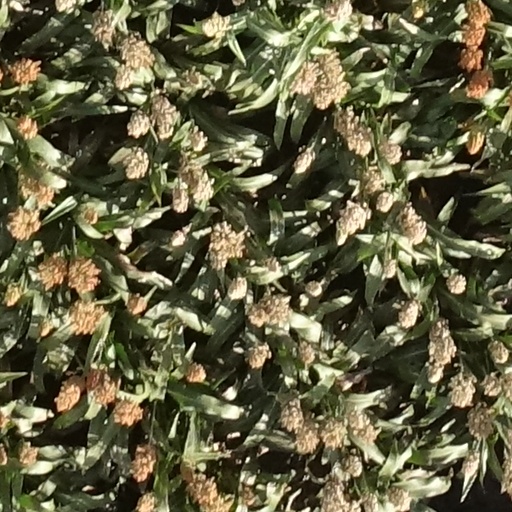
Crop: sorghum